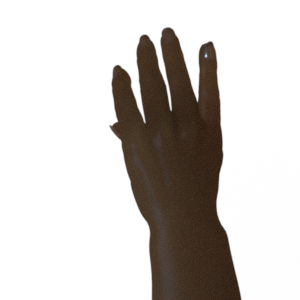
Label: paper